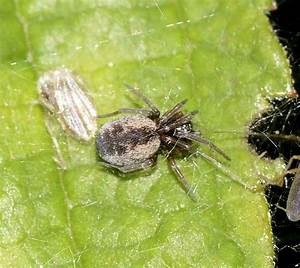
Label: spider